3D Bomb Alley

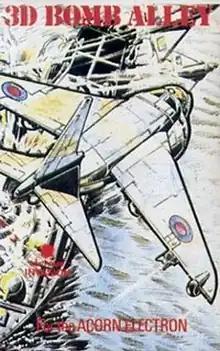

3D Bomb Alley is a video game developed by Simon Vout and published in 1984 by Software Invasion for the BBC Micro and Acorn Electron. It is based on the 1982 Battle of San Carlos in the Falklands War when San Carlos Water became known as "Bomb Alley".